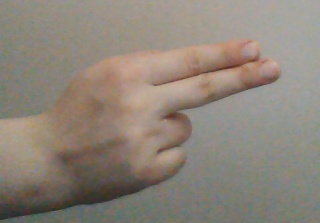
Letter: ain